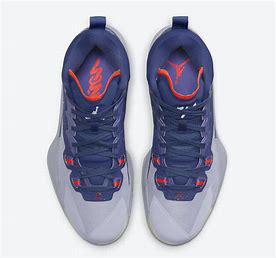
Brand: Jordan
Model: Zion 1